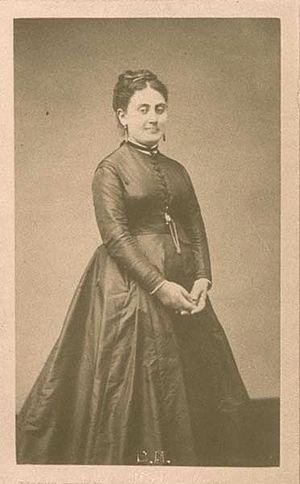
Madame Adrien Proust, mère de Marcel, photographe inconnu vers 1890. Exposition Proust, l'écriture et les arts, musée d'Orsay, Paris 1999. Paris.
Jeanne Clémence Weil Proust née à Paris le 21 avril 1849 et morte le 26 septembre 1905 à Paris est l’épouse du médecin français Adrien Proust et la mère de Marcel Proust et de Robert Proust.
Marcel Proust, né le 10 juillet 1871 à Paris où il est mort le 18 novembre 1922, est un écrivain français, dont l'œuvre principale est la suite romanesque intitulée À la recherche du temps perdu, publiée de 1913 à 1927.